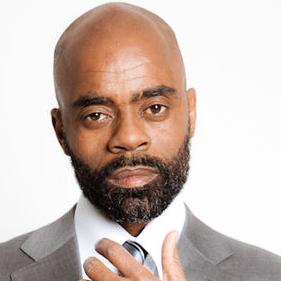
Age: 49